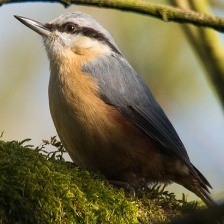
Species: CRESTED NUTHATCH
Scientific name: SITTA CAROLINENSIS